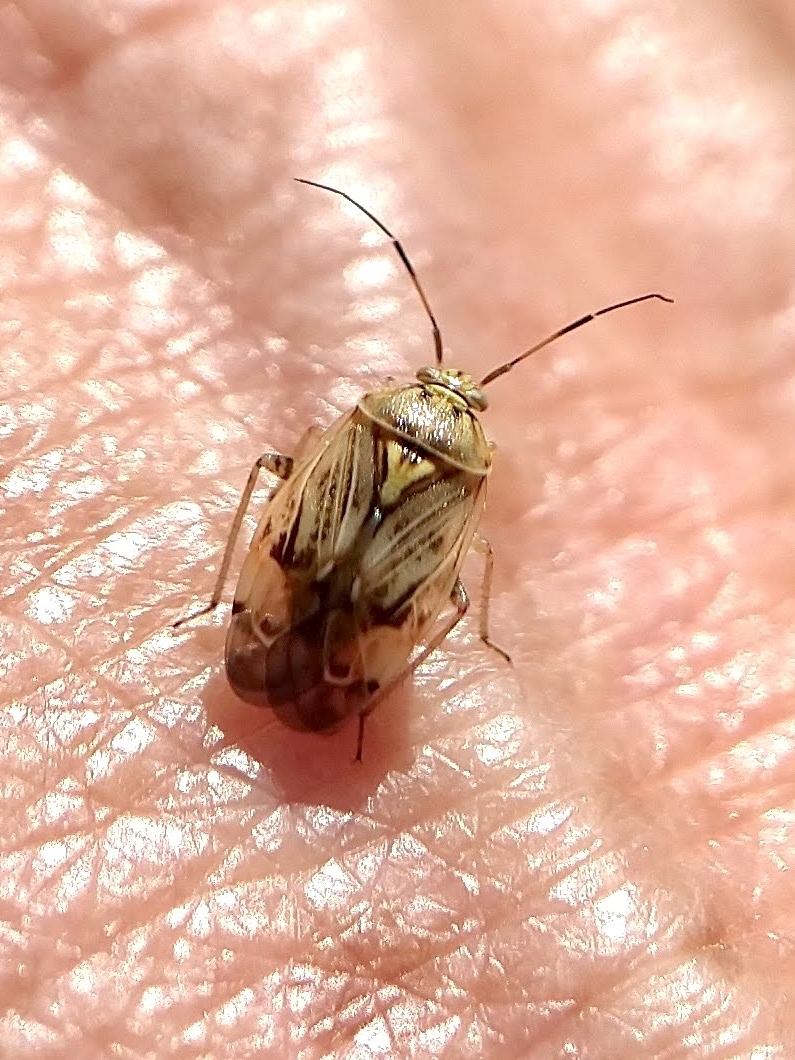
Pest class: lygus_bug